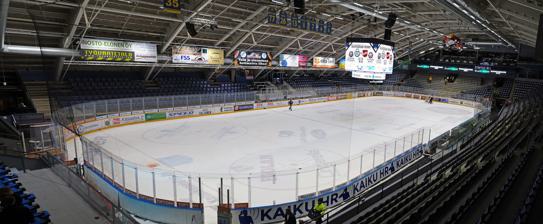
Building: Äijänsuo Ice Hall
Country: Finland
Year built: 1970
Arena in Rauma, Finland Äijänsuo Ice Hall Äijänsuo Ice Hall is an arena in Rauma , Finland . It is primarily used for ice hockey , and is the home arena of Lukko . It opened in 1970 and holds 5400 people. The name of the arena was changed to "Lännen Puhelin Areena" in autumn 2006. And it changed in year 2007 to DNA Areena, when DNA bought/formed with Lännen Puhelin. Now the name is "Kivikylän areena". Opening match of the U18 World Championships will be played at Äijänsuo with Finland hosting Sweden. References